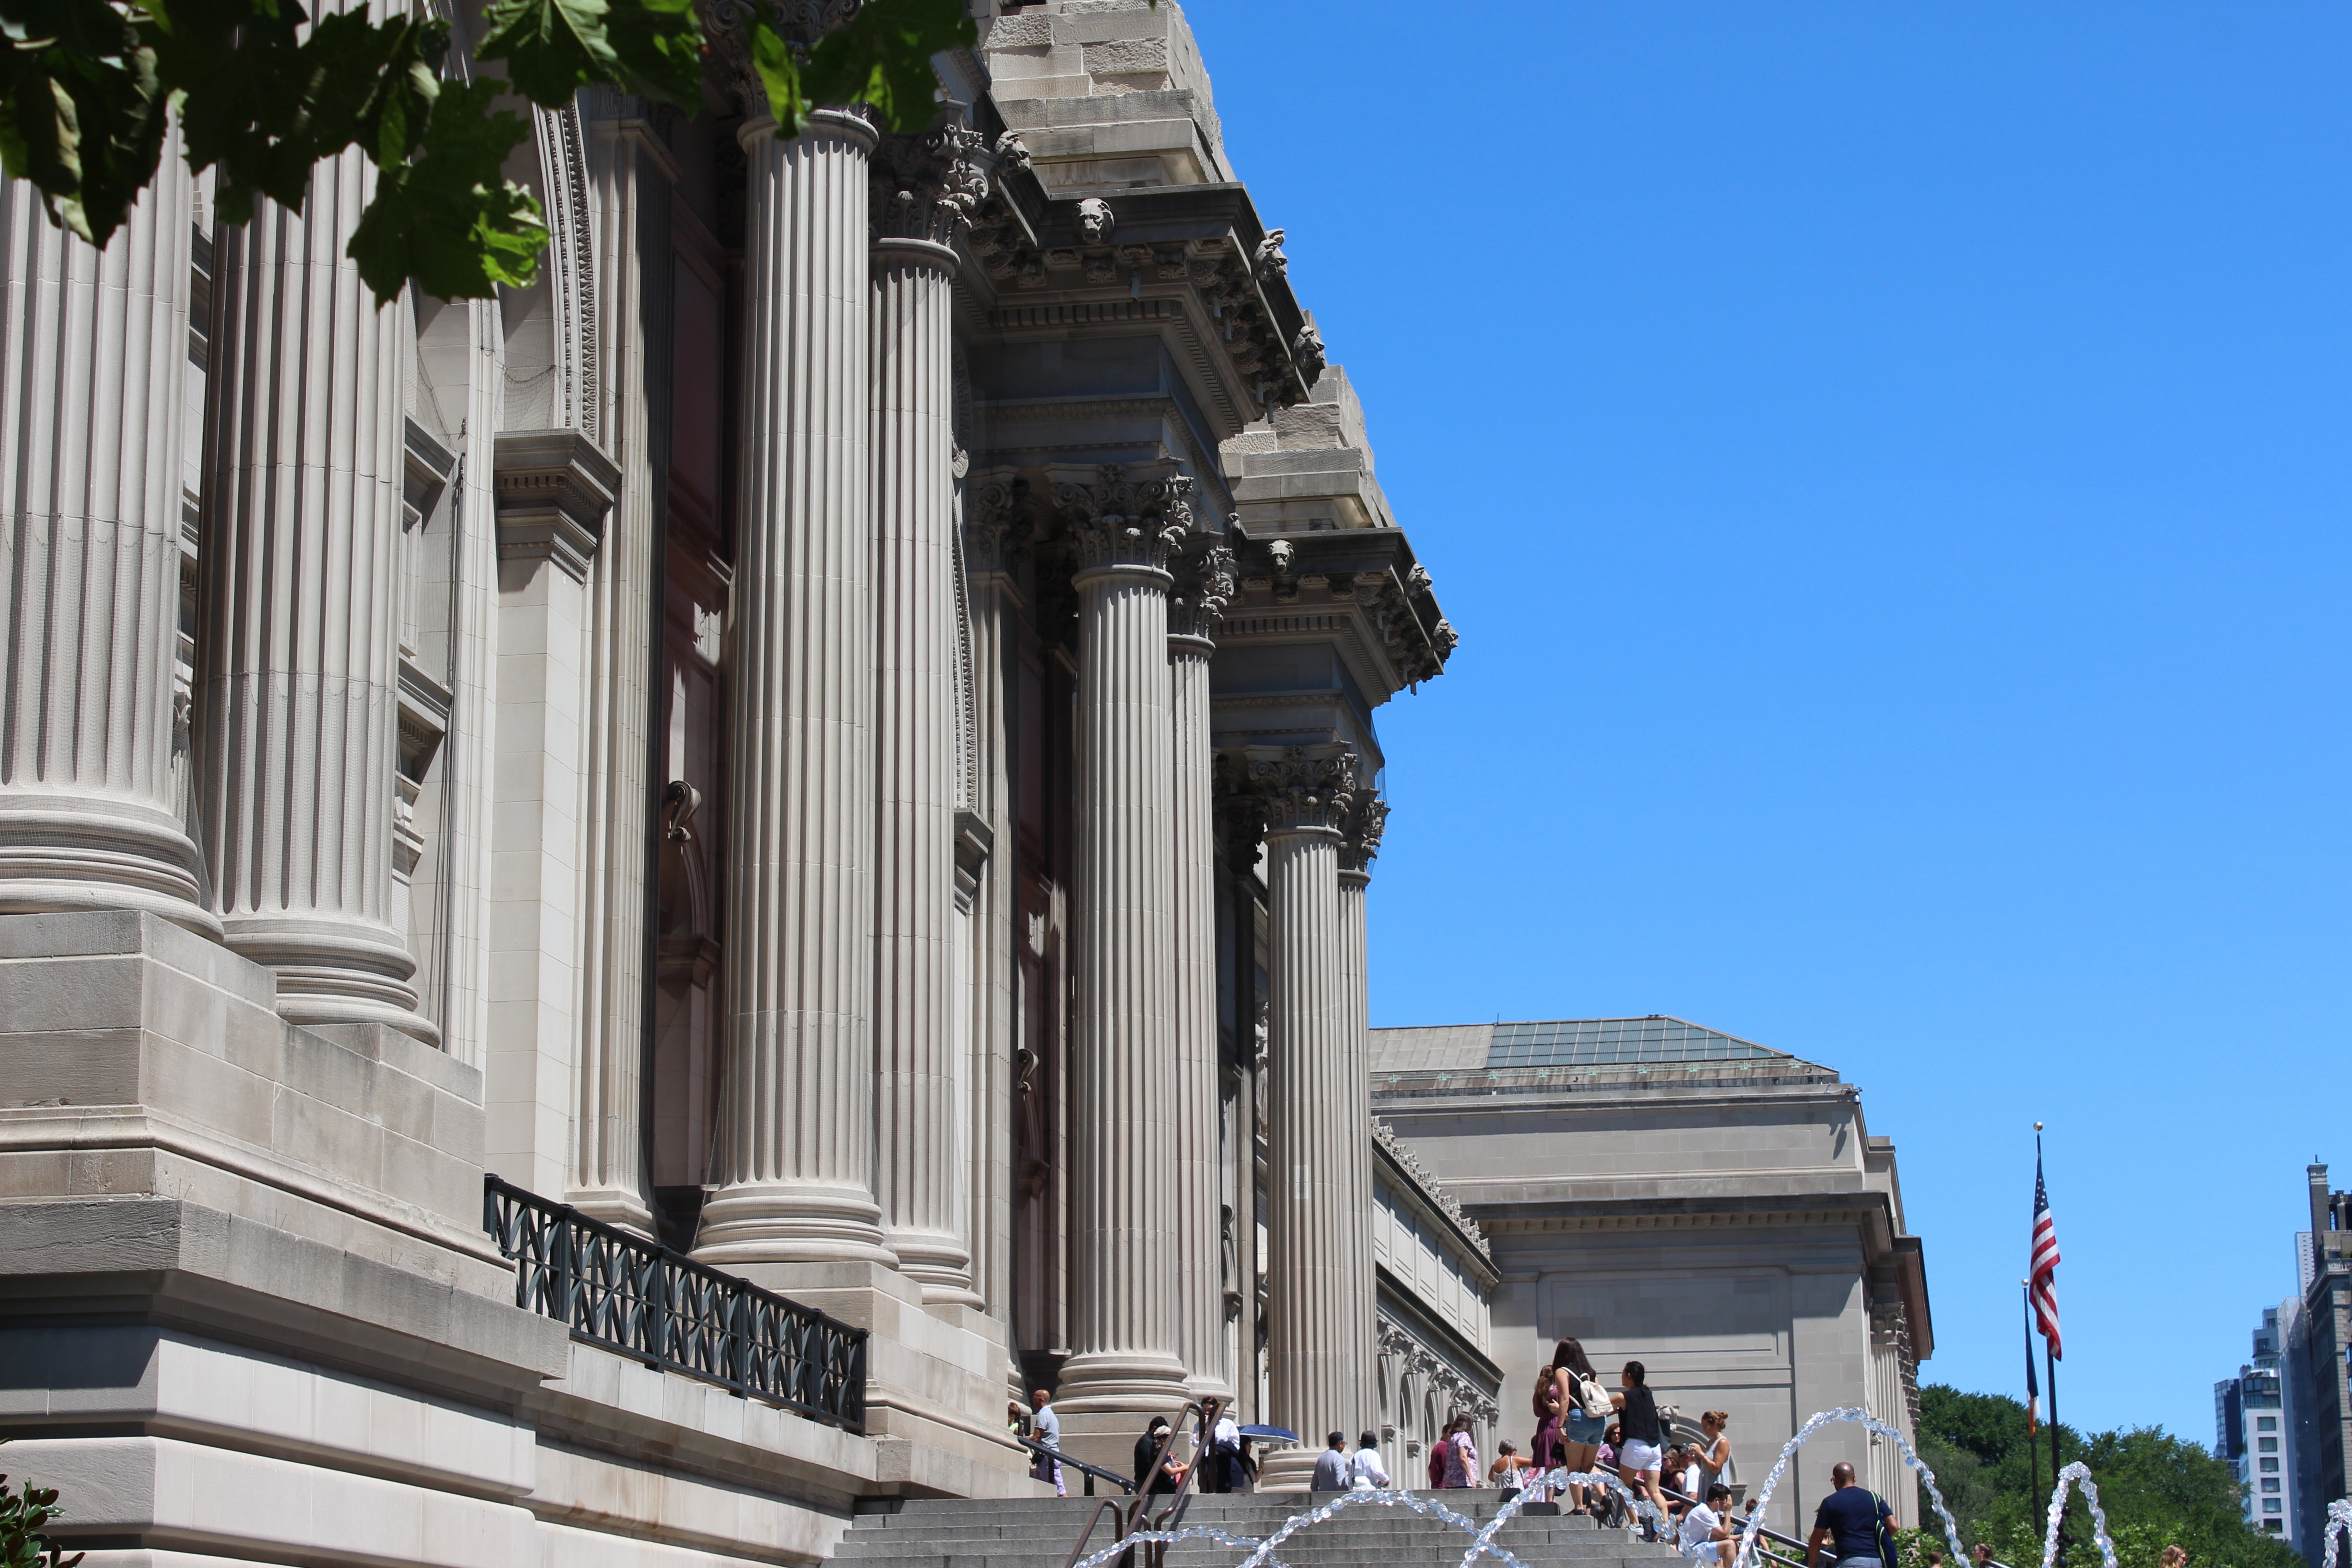
structure, skyscraper, new york city, monument, downtown, column, nyc, landmark, facade, metropolitan museum, the met